Line-of-sight propagation

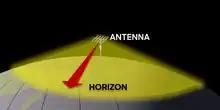
Line of sight (LoS) propagation from an antenna

Line-of-sight propagation is a characteristic of electromagnetic radiation or acoustic wave propagation which means waves can only travel in a direct visual path from the source to the receiver without obstacles. Electromagnetic transmission includes light emissions traveling in a straight line. The rays or waves may be diffracted, refracted, reflected, or absorbed by the atmosphere and obstructions with material and generally cannot travel over the horizon or behind obstacles.